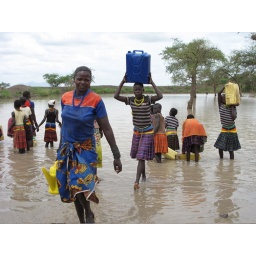
Collecting water at a pool created by building a dam.